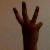
The image shows a hand gesture representing the number 6 in Indian Sign Language.